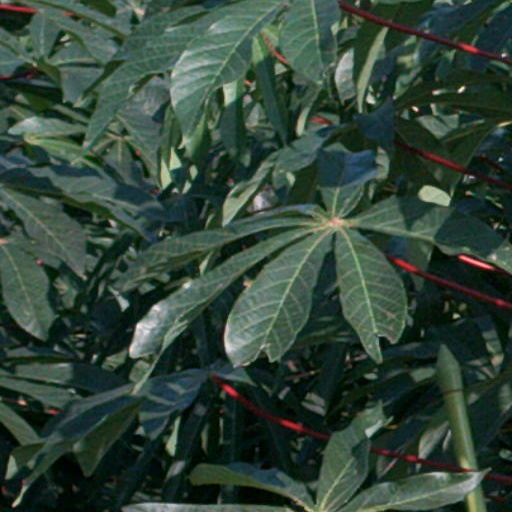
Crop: cassava